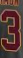
Number: 3